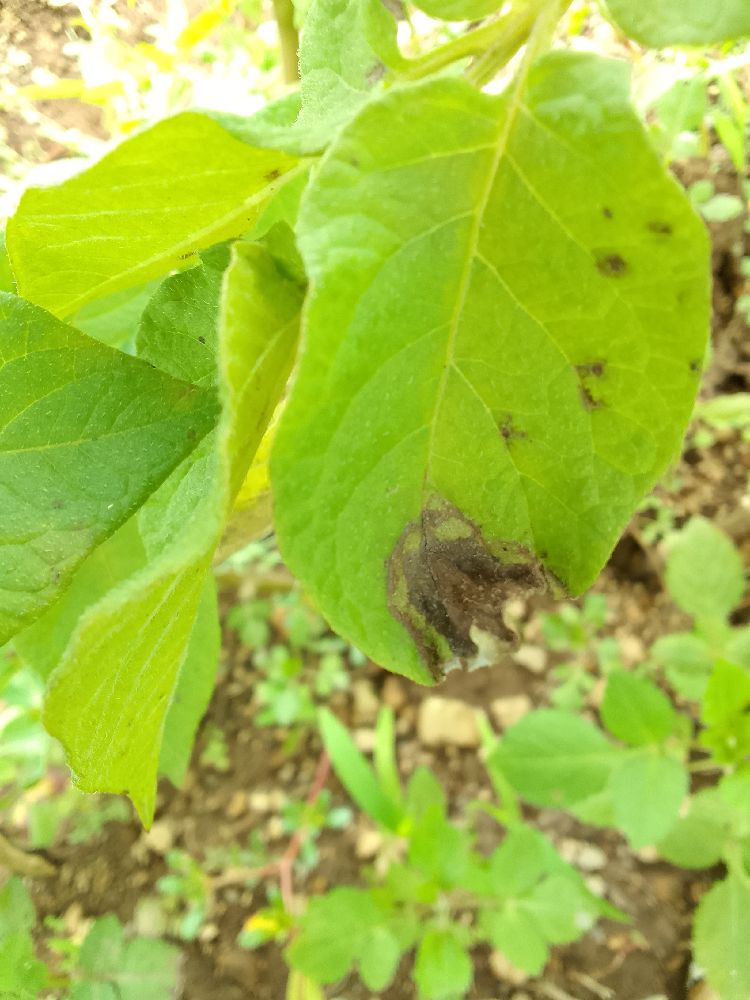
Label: Late blight